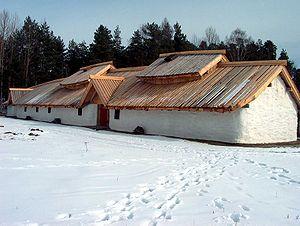
Ringerike est une kommune de Norvège. Elle est située dans le comté de Buskerud. La commune de Ringerike a été créée le 1ᵉʳ janvier 1964 à partir d'une fusion des anciennes communes de Hole, Tyristrand, Hønefoss, Norderhov et Ådal ainsi que d'une petite partie de la commune de Flå. Hole est cependant redevenue une commune à part entière le 1ᵉʳ janvier 1977.